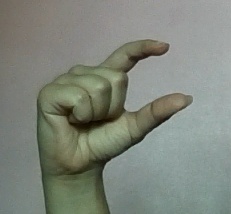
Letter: dal